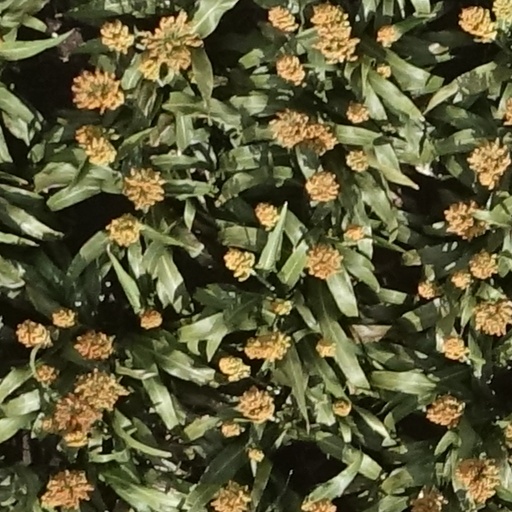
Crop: sorghum